History of rugby union matches between France and New Zealand

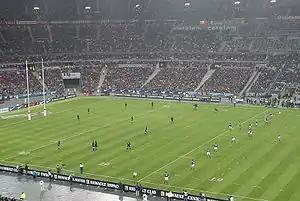
The All Blacks playing France in 2002

After their Athletic Park victory, the All Blacks were heavy favourites to win when they met France in the semi-finals of the 1999 Rugby World Cup. The game was played at the neutral venue of Twickenham Stadium on 31 October 1999. The All Blacks led 24–10 seven minutes into the second half after two tries (both from Jonah Lomu). France then scored two penalties and two drop goals to first five-eighth Christophe Lamaison to reduce the All Blacks' lead to 24–22 with 25 minutes remaining. Scrum-half Fabien Galthié chip kicked the ball to Christophe Dominici who then scored. Another Lamaison kick set up a try for centre Richard Dourthe, which Lamaison converted, to take France into the lead, 36–24. France scored another try in the remaining five minutes, and although the All Blacks scored a last-minute try France won 43–31. Lamaison had scored 28 points, and a "full house" – a try, conversion, penalty and drop goal all in one match. Many have called this match "the greatest game in World Cup history".